List of awards and honours received by Muhammad Yunus

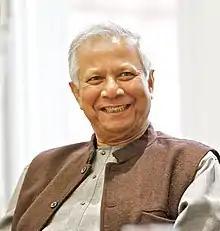
Muhammad Yunus, 2013

A list of awards granted to Muhammad Yunus, Bangladeshi entrepreneur, banker, economist, politician and civil society leader.